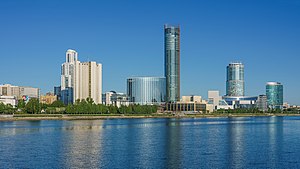
Jekaterinburg / Administrativ inddeling
Jekaterinburgs centrum
Jekaterinburg er en by i Sverdlovsk oblast i Den Russiske Føderation og er industrielt og kulturelt centrum i Ural-regionen. Byen blev grundlagt i 1723, fik byrettigheder i 1796 og hed Sverdlovsk fra 1924 til 1991. Jekaterinburg er administrativt center i oblasten og har 1.455.904 indbyggere, hvilket gør den til Ruslands fjerdestørste. Jekaterinburgs storbyområde har 2.211.425 indbyggere.